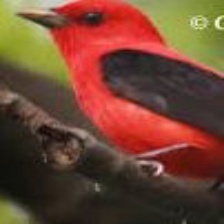
Species: SCARLET TANAGER
Scientific name: PIRANGA OLIVACEA